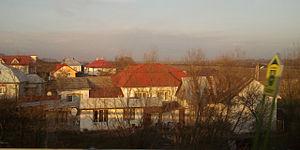
Lúčky est un village de Slovaquie situé dans la région de Košice.